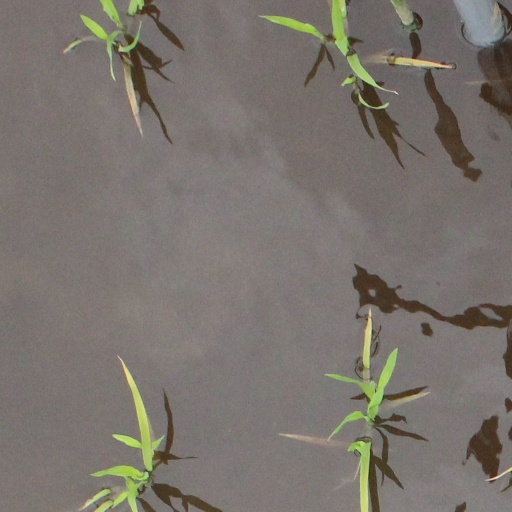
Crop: rice